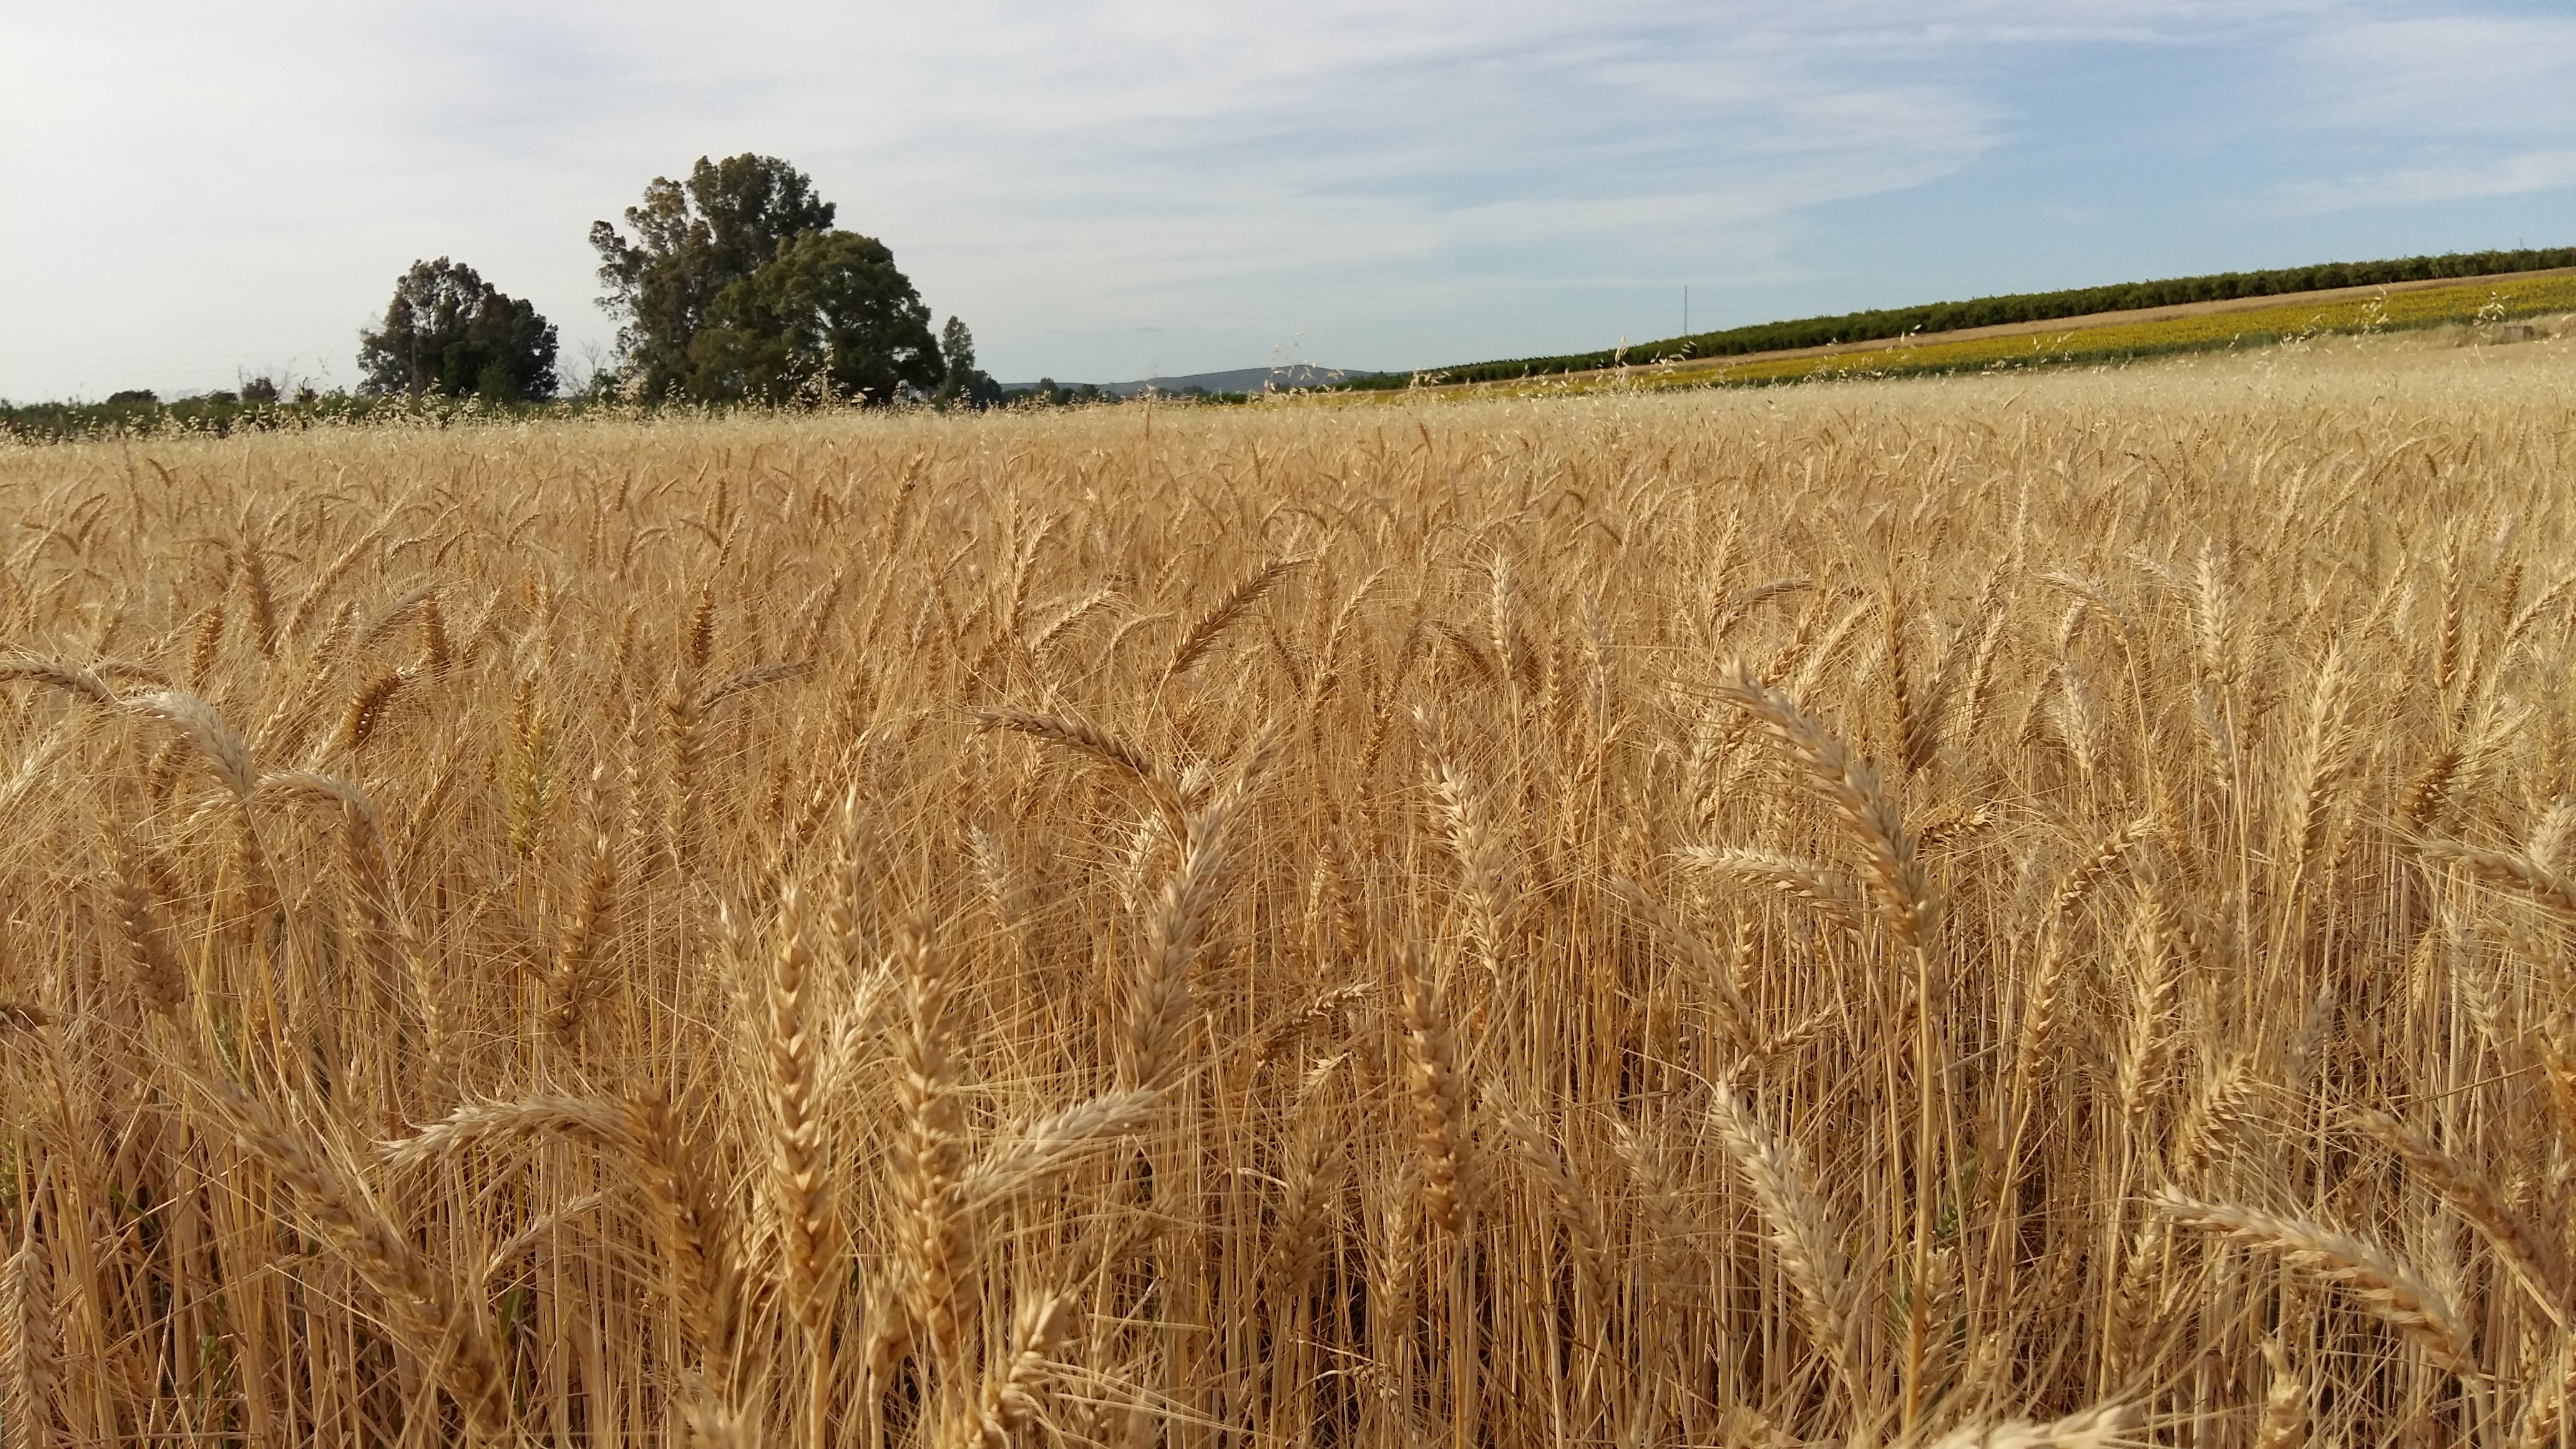
field, barley, rye, grain, crop, agriculture, triticale, plant, Khorasan wheat, food grain, cash crop, emmer, grass family, wheat, durum, grass, oat, hordeum, einkorn wheat, malt, cereal, prairie, cereal germ, grassland, poales, straw, dinkel wheat, harvest, flowering plant, plantation, plain, meadow, plant stem, farm